8 January Brasília attacks

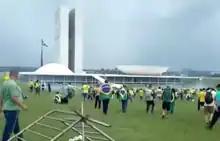
Moment when rioters break down police barriers and invade the Three Powers Plaza

At around 15:10 BRT, the mob split into different groups. The first entered the National Congress building, and again clashed with police. Some time later, senator Veneziano do Rêgo confirmed to CNN Brazil that rioters had managed to enter the Congress building; according to him, they reached the upper floor, where the domes of the Federal Senate and the Chamber of Deputies are located, as well as the Green Hall of the Chamber of Deputies.